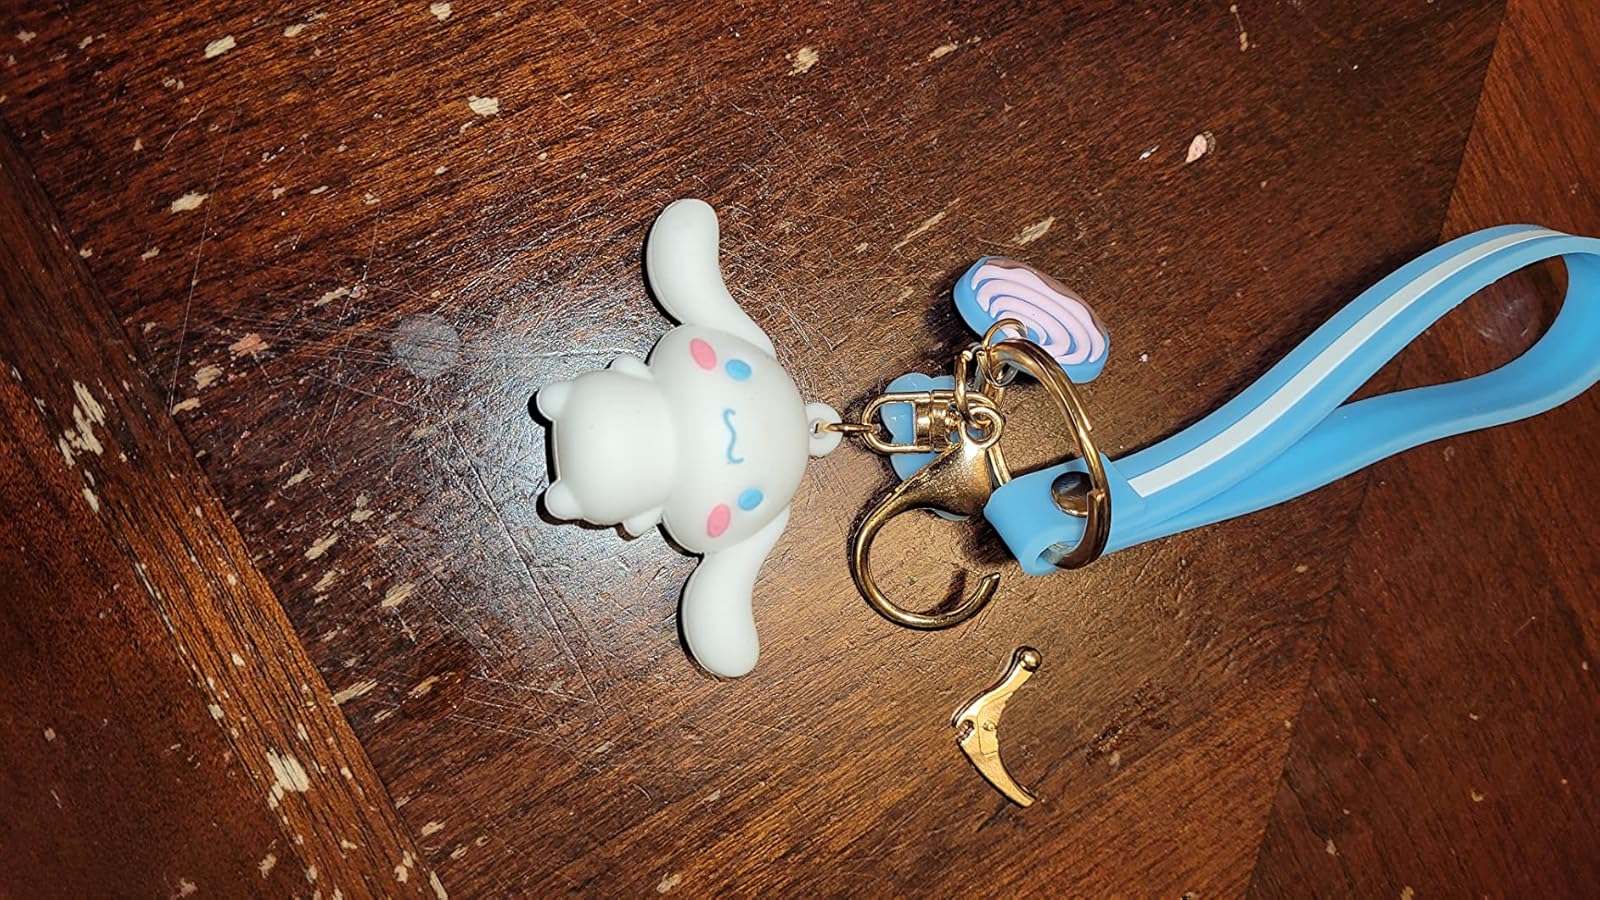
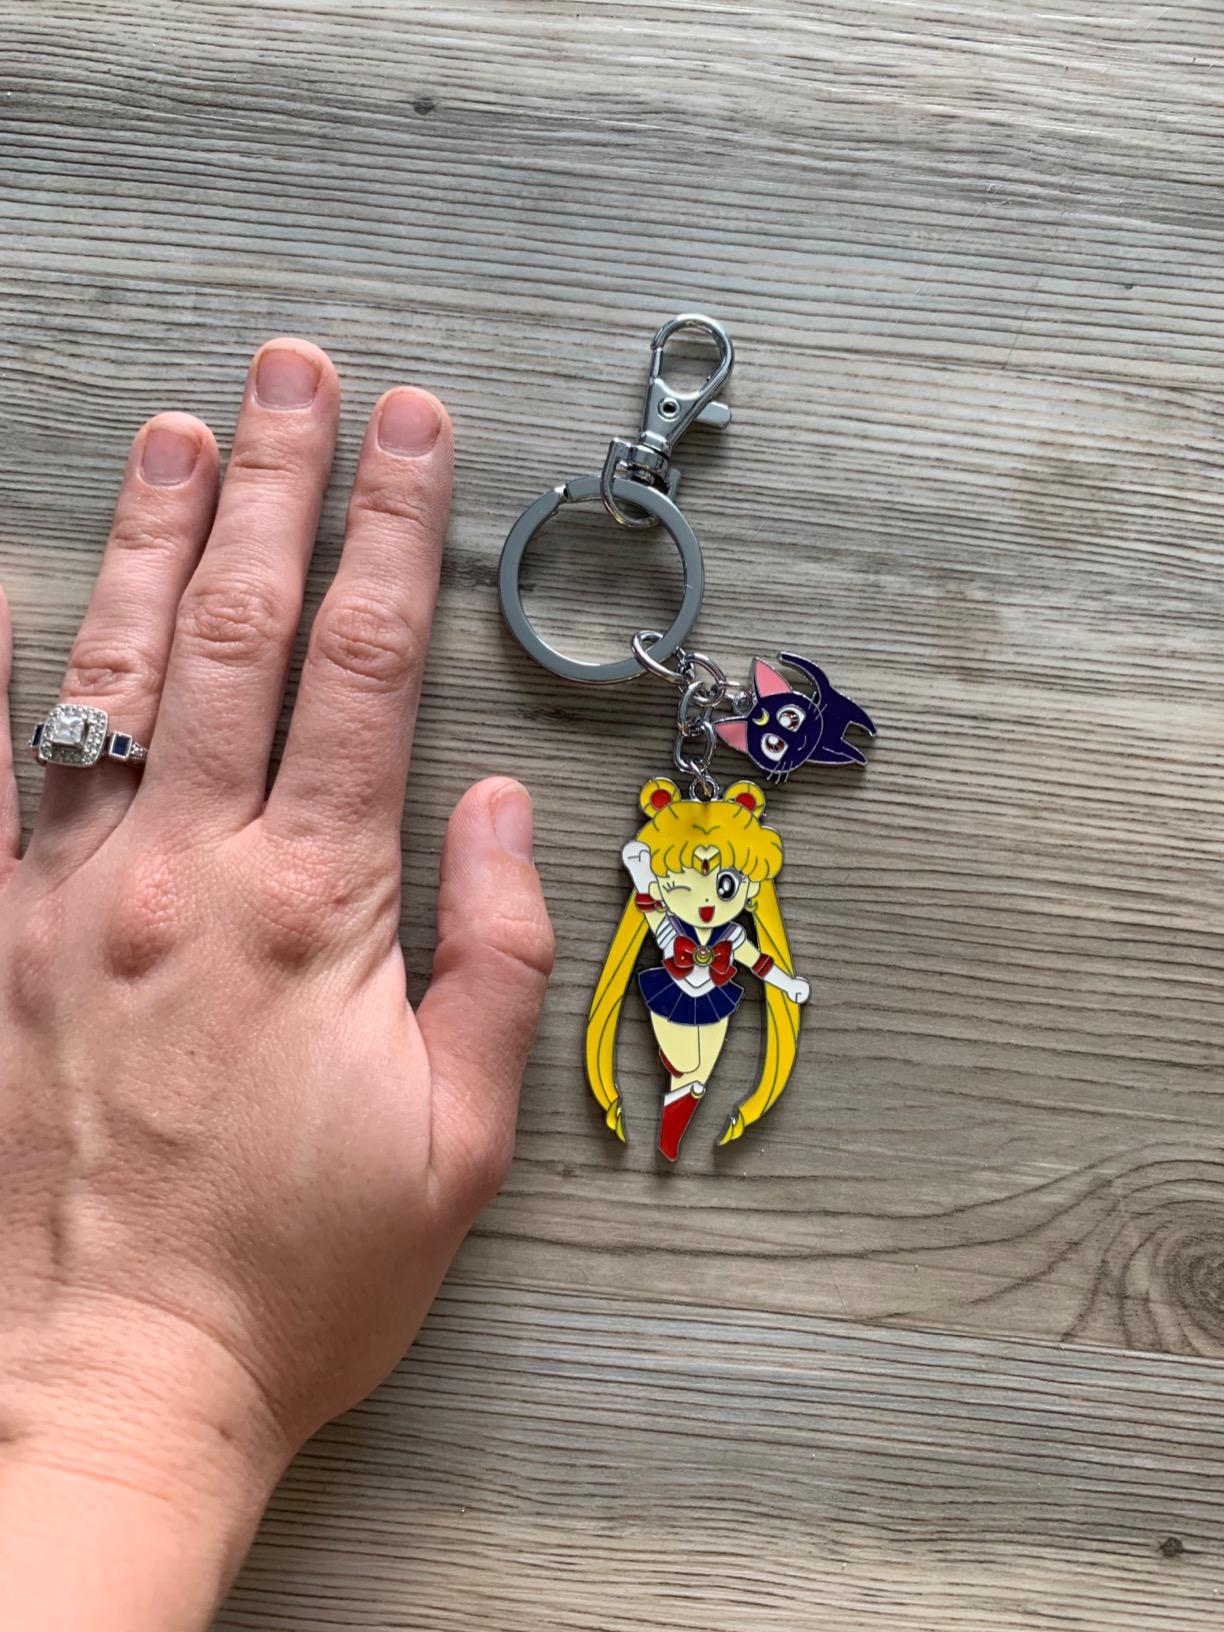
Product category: accessories_keychain
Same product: no